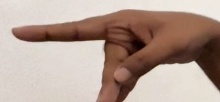
ASL sign: P